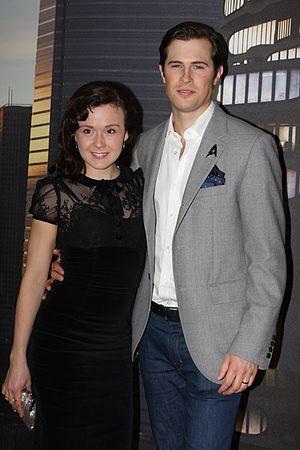
David Berry est un acteur australo-canadien connu pour son rôle de James Bligh dans le série A Place to Call Home et Lord John Grey dans Outlander.